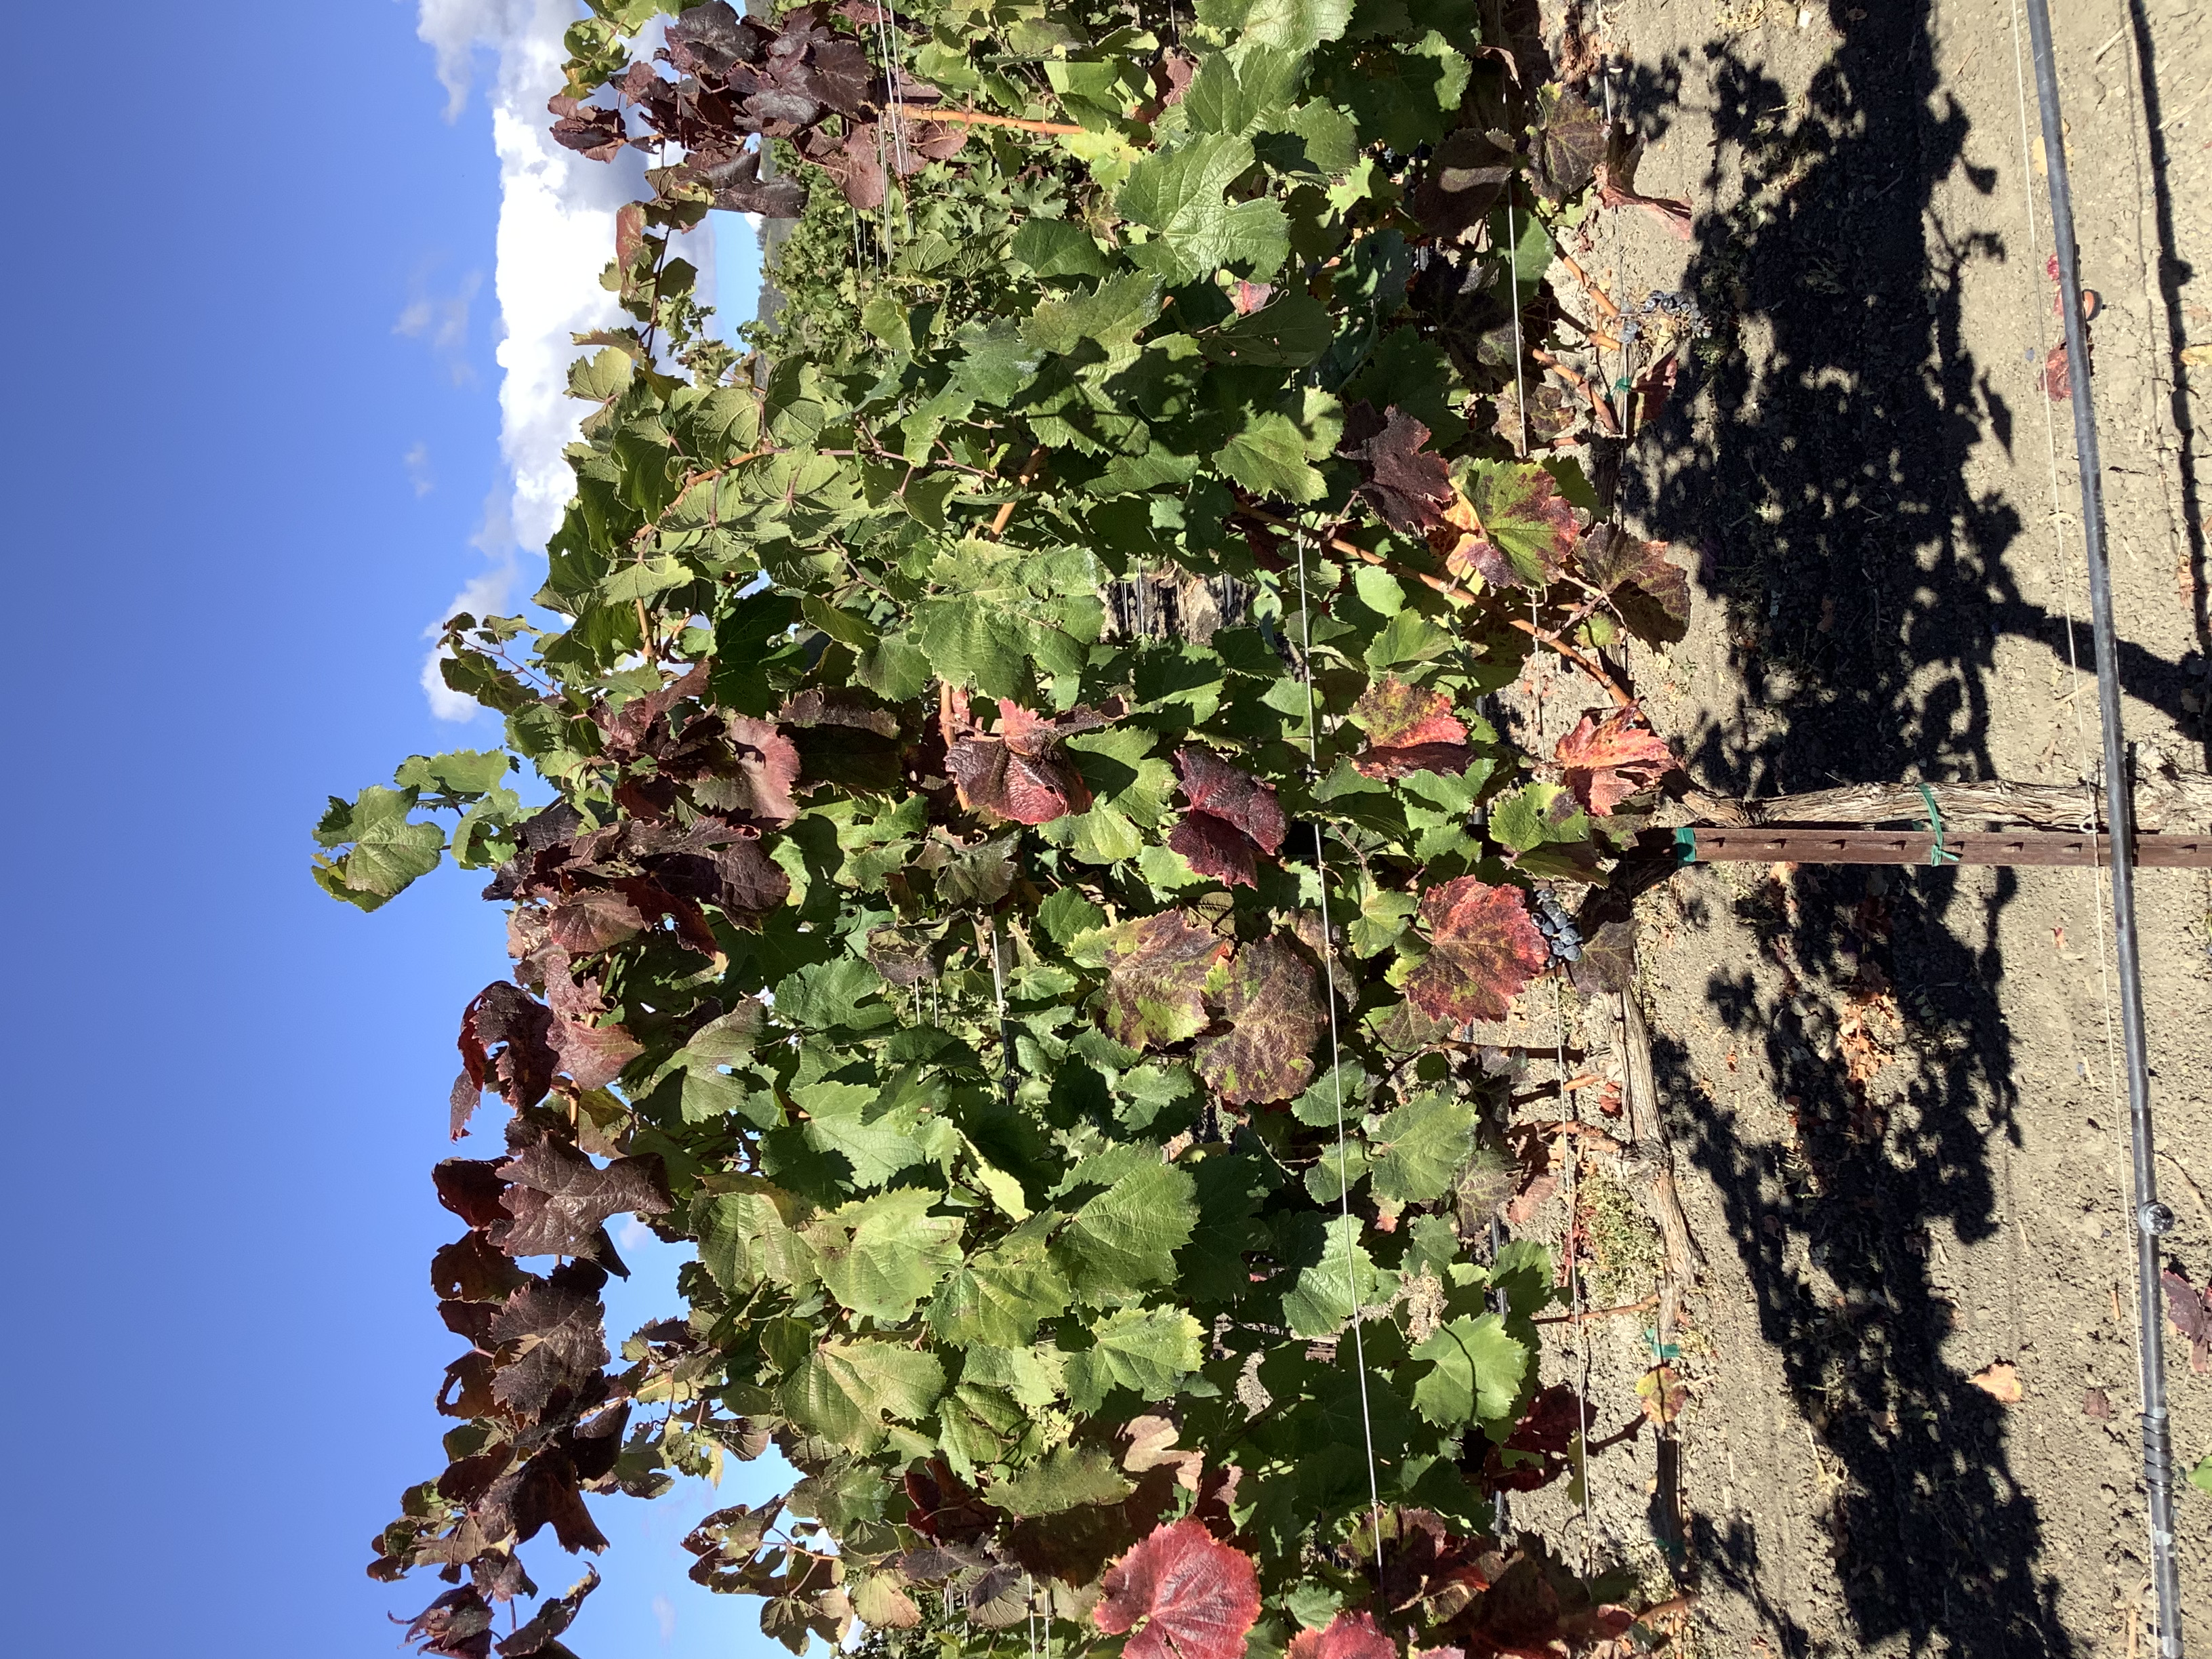
Label: Red Blotch